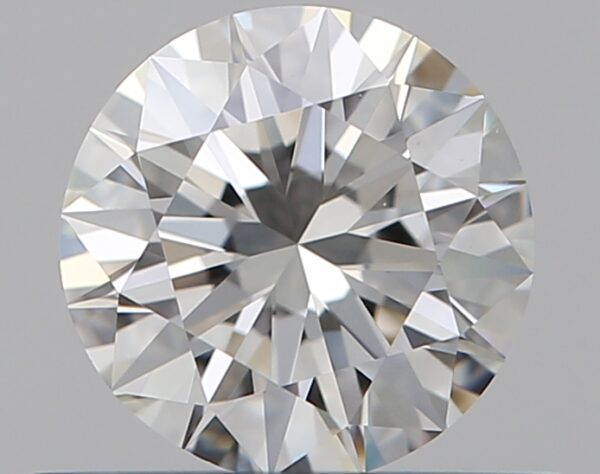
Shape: round
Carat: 0.52
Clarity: VVS2
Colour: I
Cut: EX
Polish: EX
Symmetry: EX
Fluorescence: F
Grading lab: GIA
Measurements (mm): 5.17 x 5.21 x 3.16